Yan Lift

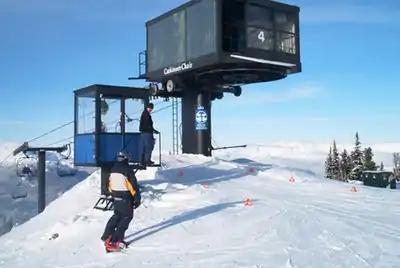
An example of a Yan fixed-grip chairlift; the removed Catskinner triple chair (Ex Lift 4) at Blackcomb, British Columbia

Lift Engineering entered a new market of high-speed detachable chairlifts in the 1980s. Whereas other ski lift firms spent as much as four years developing these lifts, Yan installed its first after only one year of research and development, at June Mountain in California.